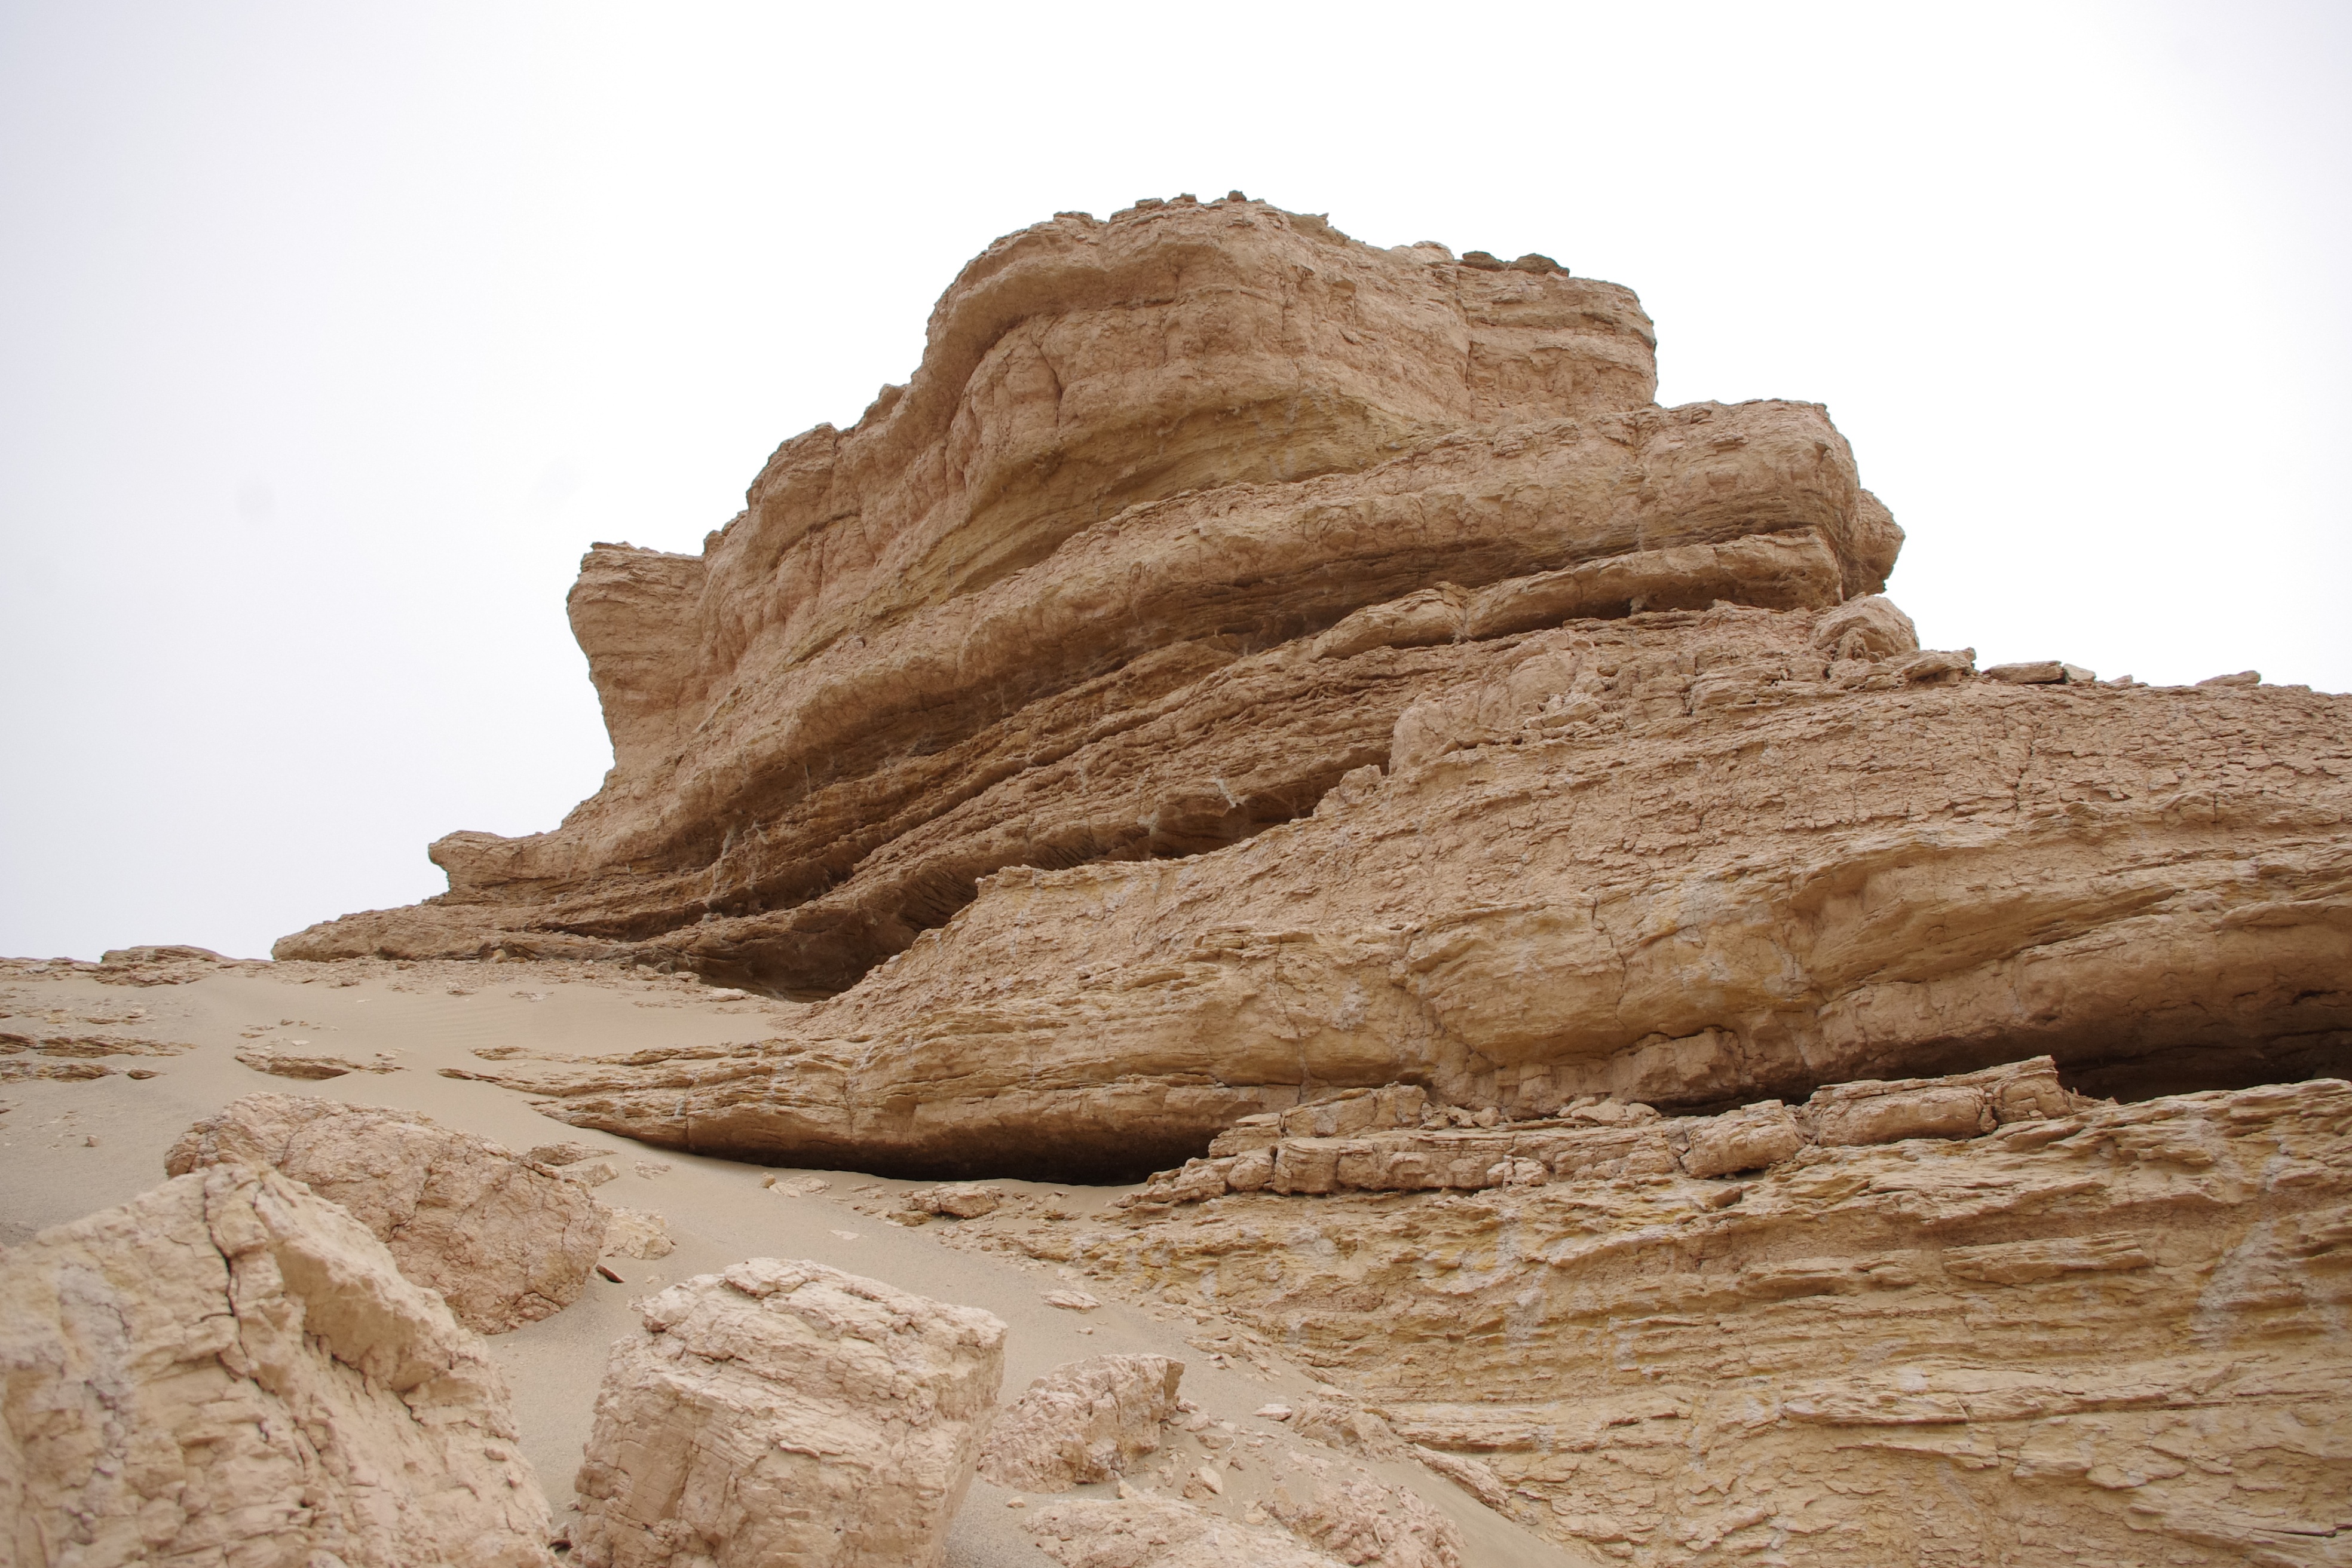
sand, rock, wood, desert, formation, cliff, arch, tourism, terrain, material, geology, badlands, plateau, wadi, the scenery, landform, dunhuang, ancient history, natural environment, geographical feature